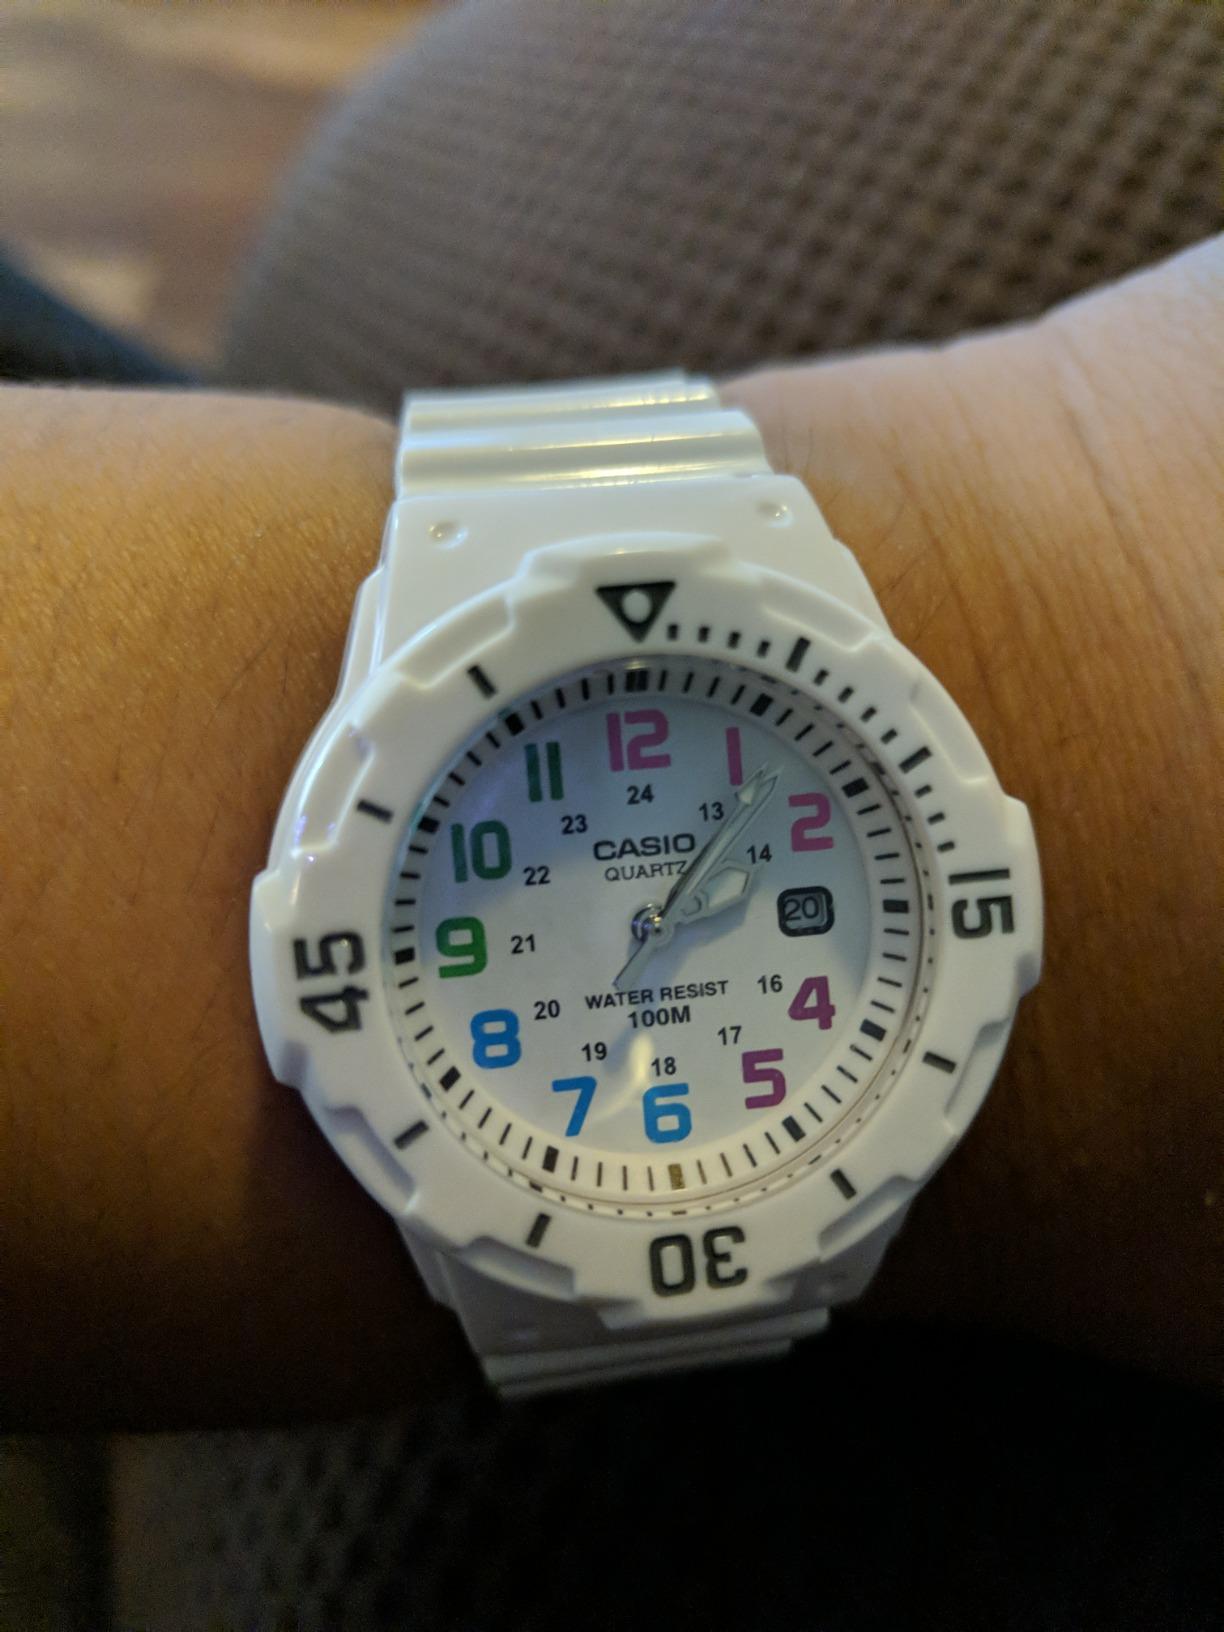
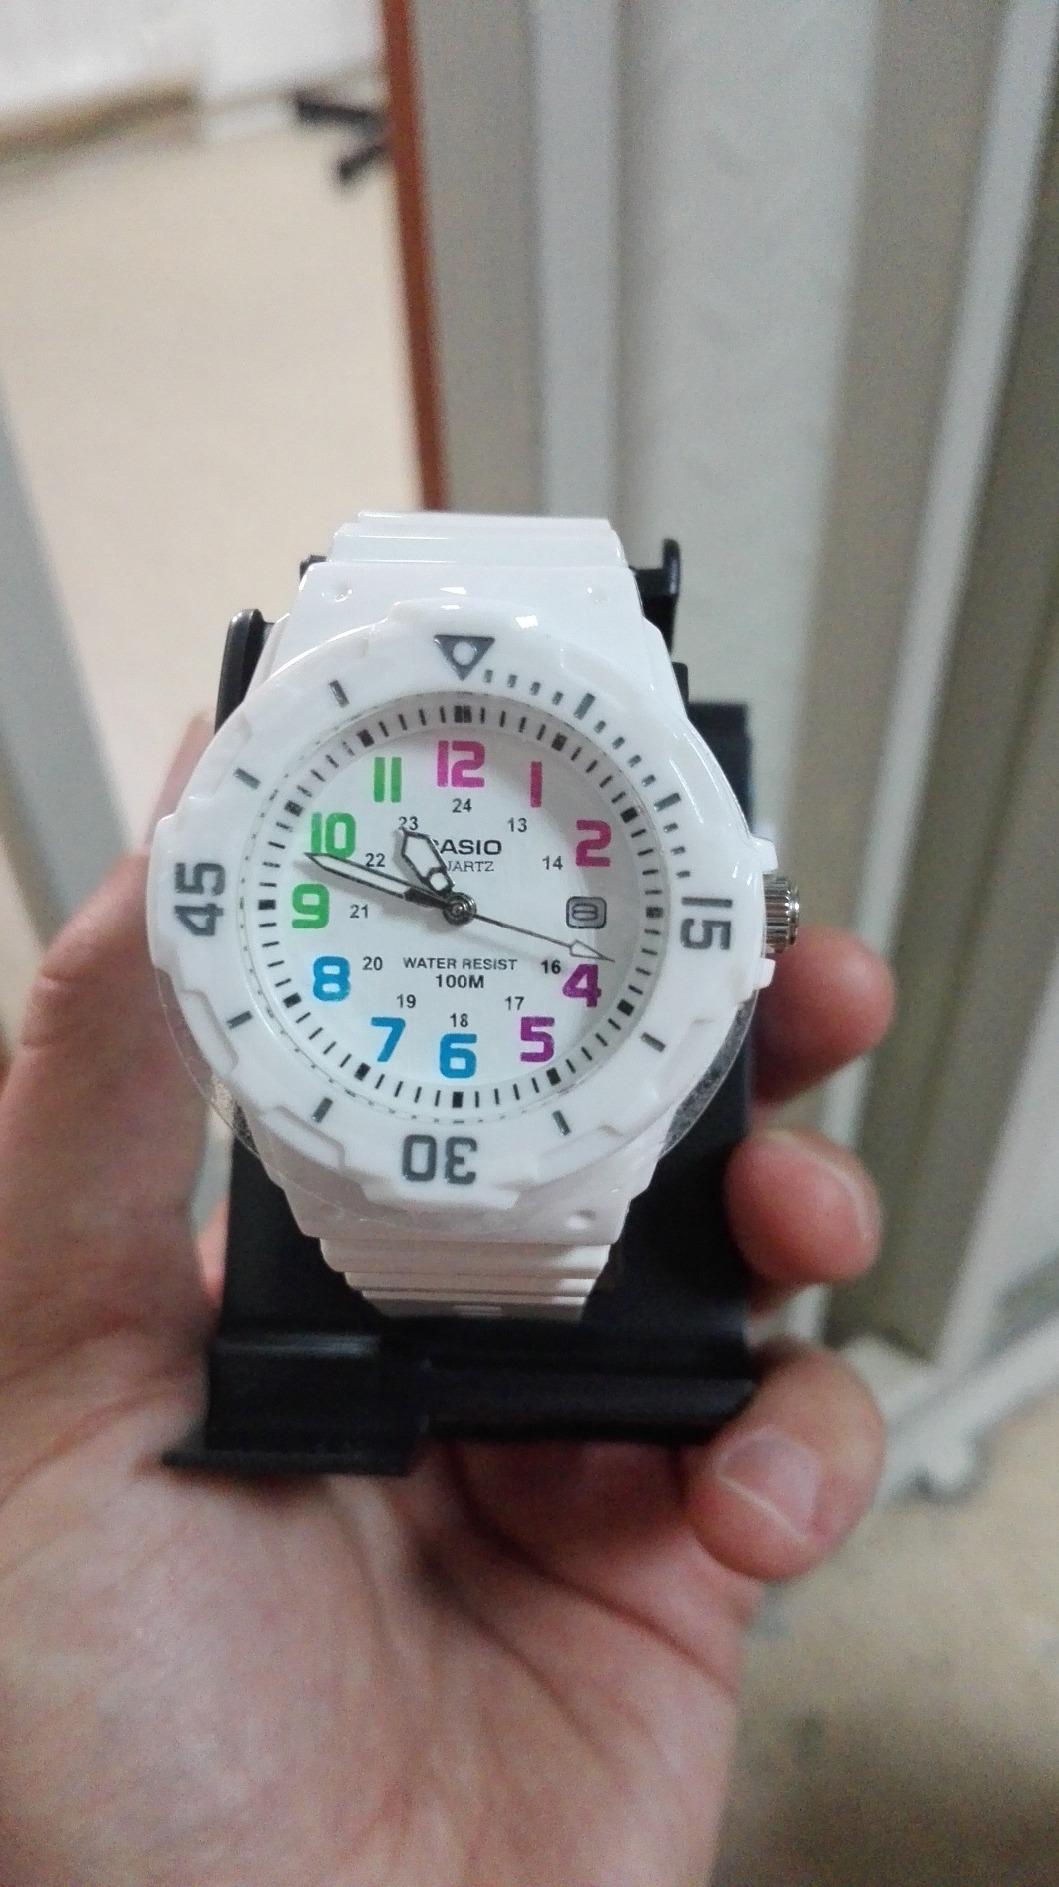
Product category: accessories_watch
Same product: yes